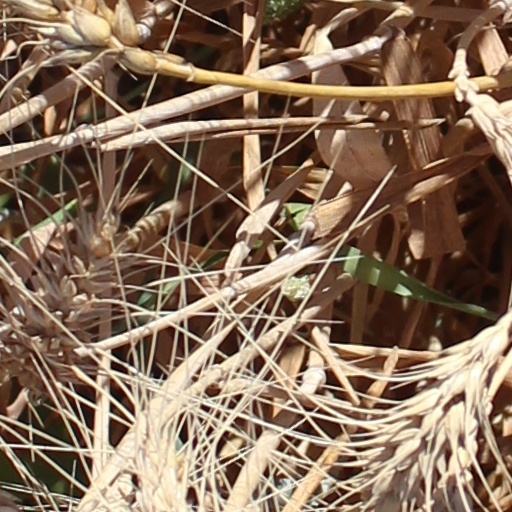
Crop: wheat